Gilbert de Botton

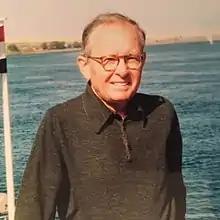
Gilbert de Botton on holiday

Gilbert de Botton (16 February 1935 – 27 August 2000) was an Egyptian-Israeli-Swiss financial pioneer, who is considered the inventor of the open architecture model of asset management, whereby a financial institution offers third-party products to their clients. He was also a prominent art collector.